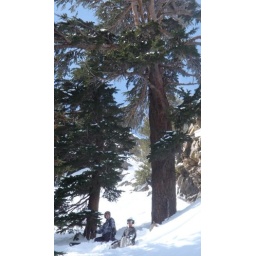
Charles and I under one of Mammoth's huge trees on the mountain